Orthoptera

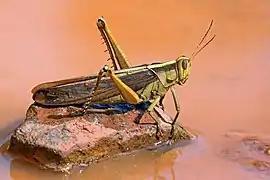
Garden locust ("Acanthacris ruficornis"), Ghana, family Acrididae

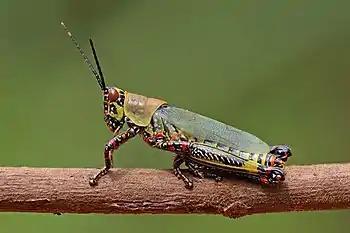
Variegated grasshopper ("Zonocerus variegatus"), Ghana, family Pyrgomorphidae

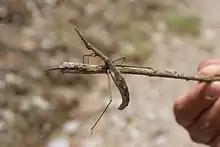
Proscopiidae gen. sp. from the Andes of Peru

Taxonomists classify members of the Caelifera and Ensifera into infraorders and superfamilies as follows: